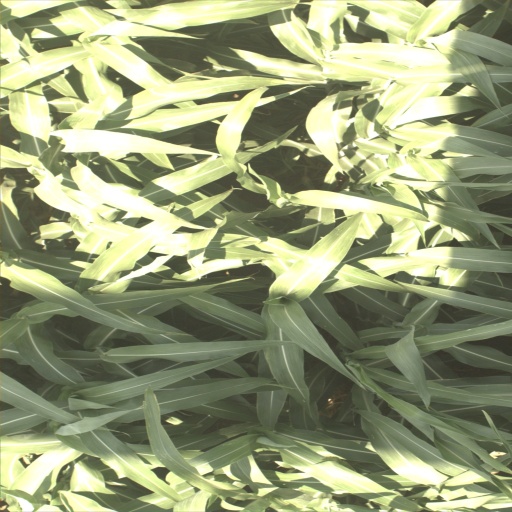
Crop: sorghum